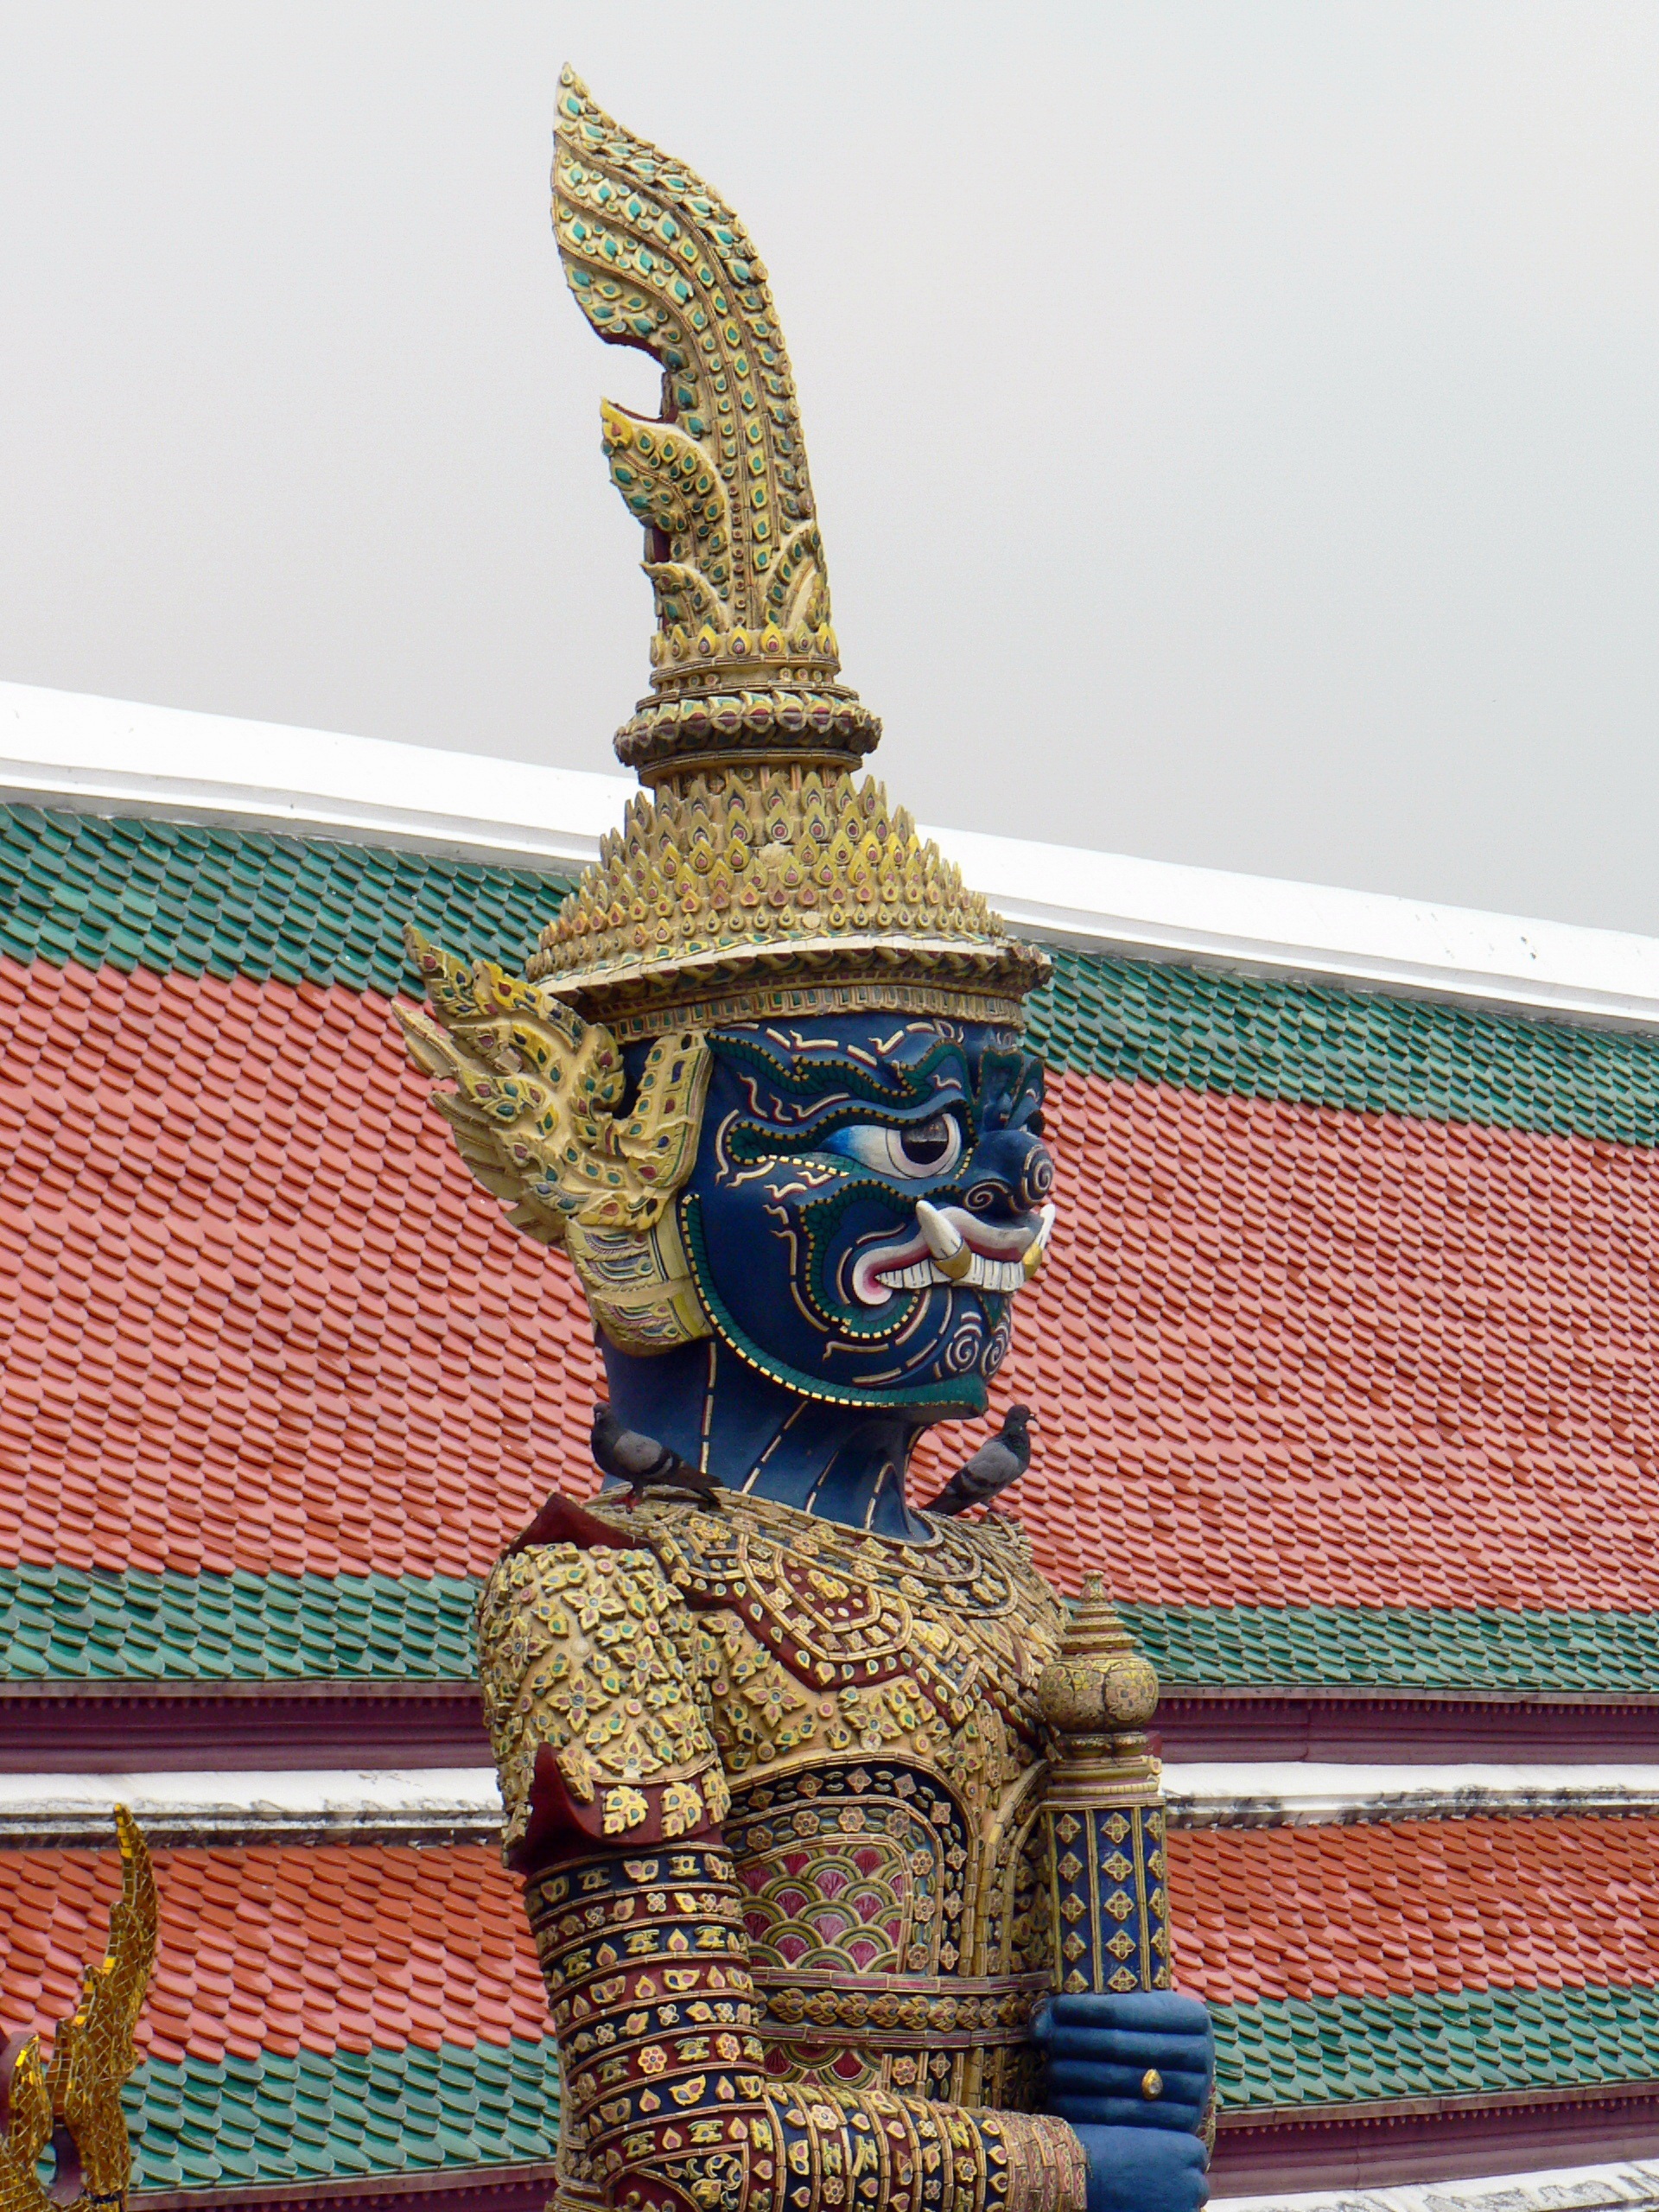
palace, monument, statue, place of worship, sculpture, art, temple, royal, bangkok, carving, guardian, divinity, hindu temple